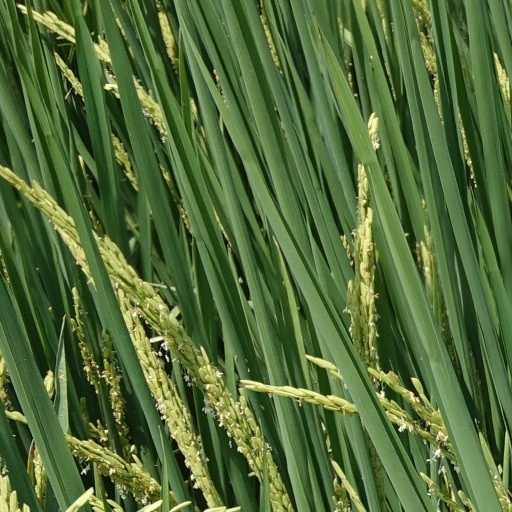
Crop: rice